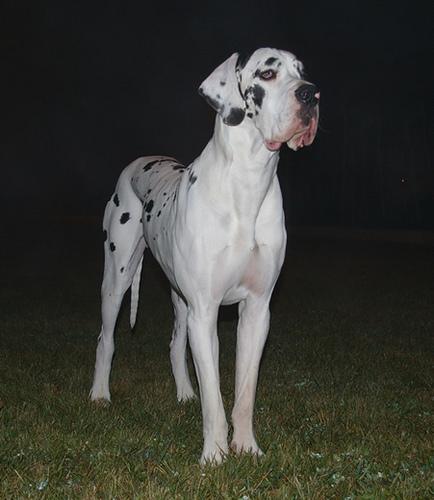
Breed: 206-n000035-Great_Dane